Langøy Chapel

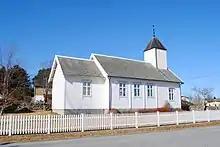
View of the chapel

Langøy Chapel is a parish church of the Church of Norway in Averøy Municipality in Møre og Romsdal county, Norway. It is located in the village of Langøy. It is an annex chapel for the Averøy parish which is part of the Ytre Nordmøre prosti (deanery) in the Diocese of Møre. The white, wooden chapel was built in a long church design in 1935.